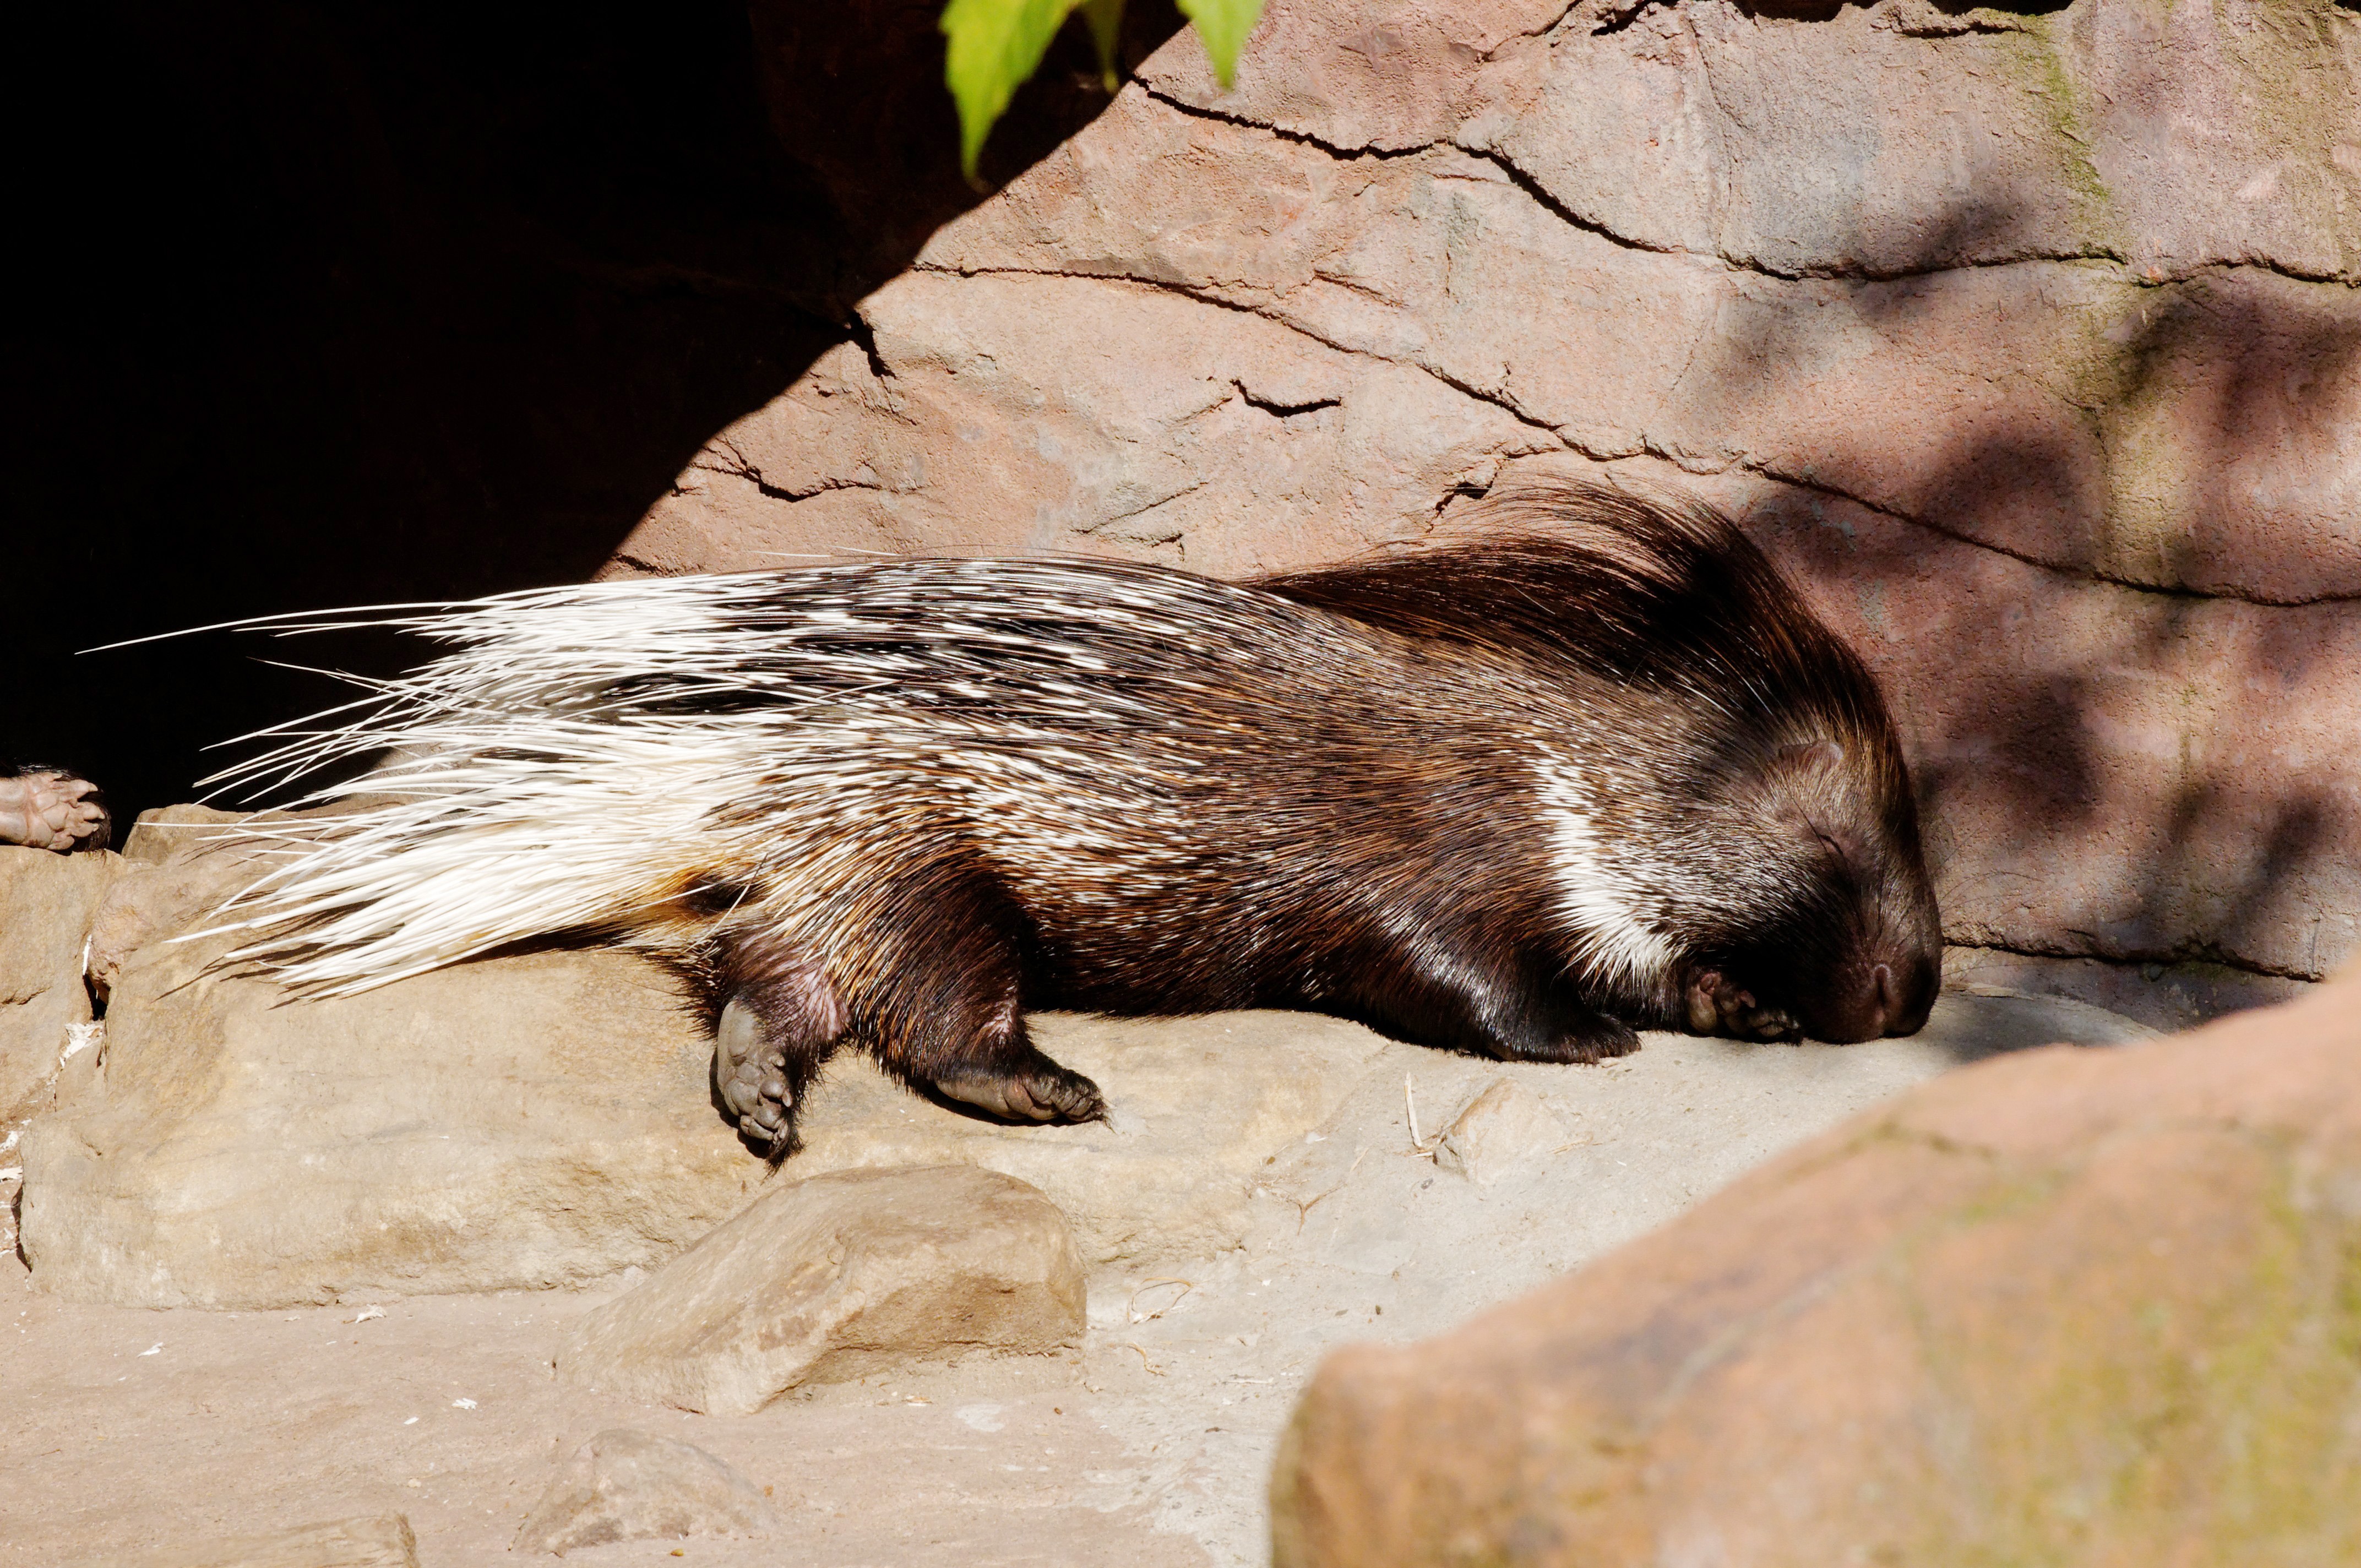
animal, wildlife, zoo, sleeping, mammal, rodent, fauna, enclosure, whiskers, vertebrate, otter, porcupine, mustelidae